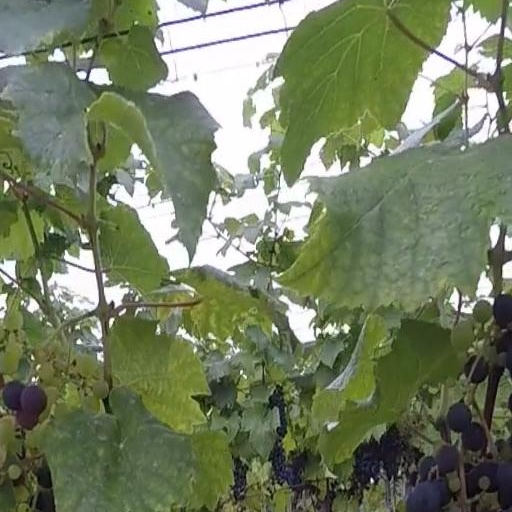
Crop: grape